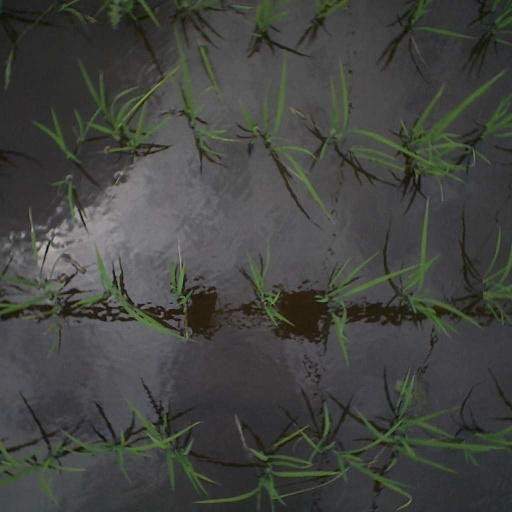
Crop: rice